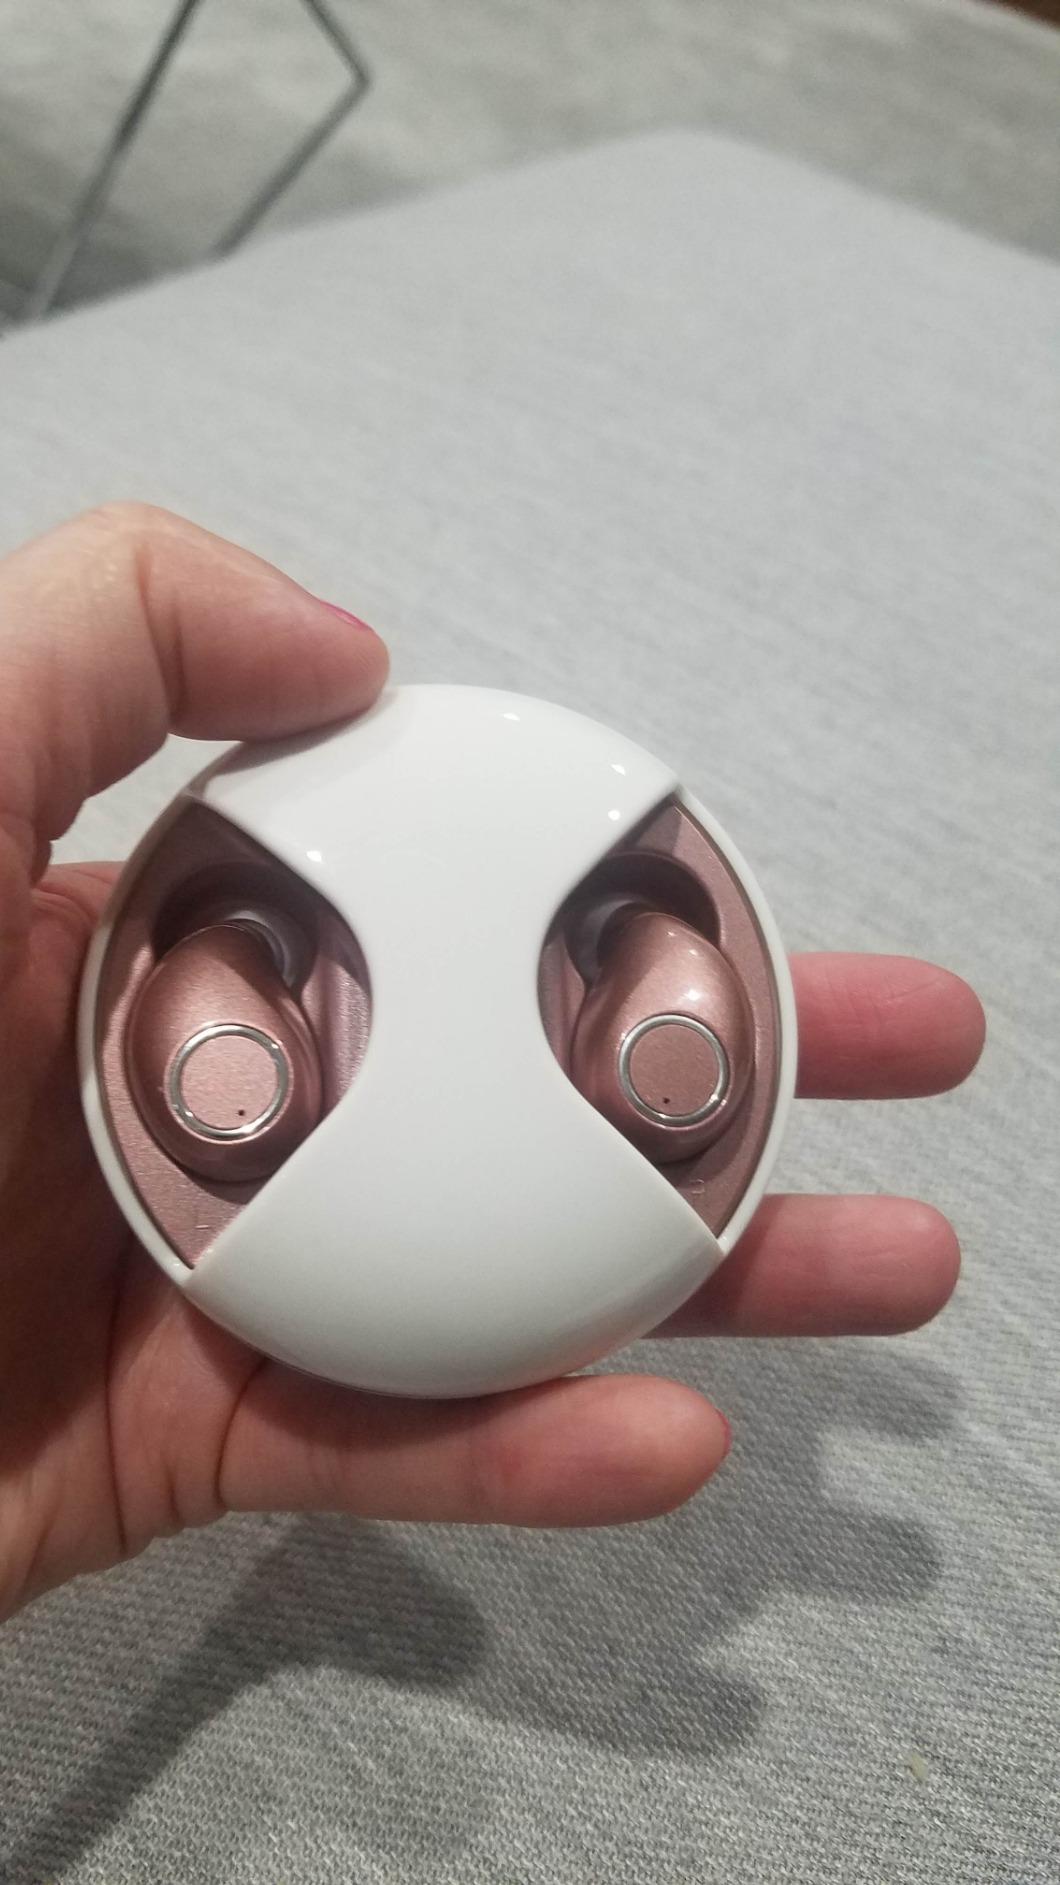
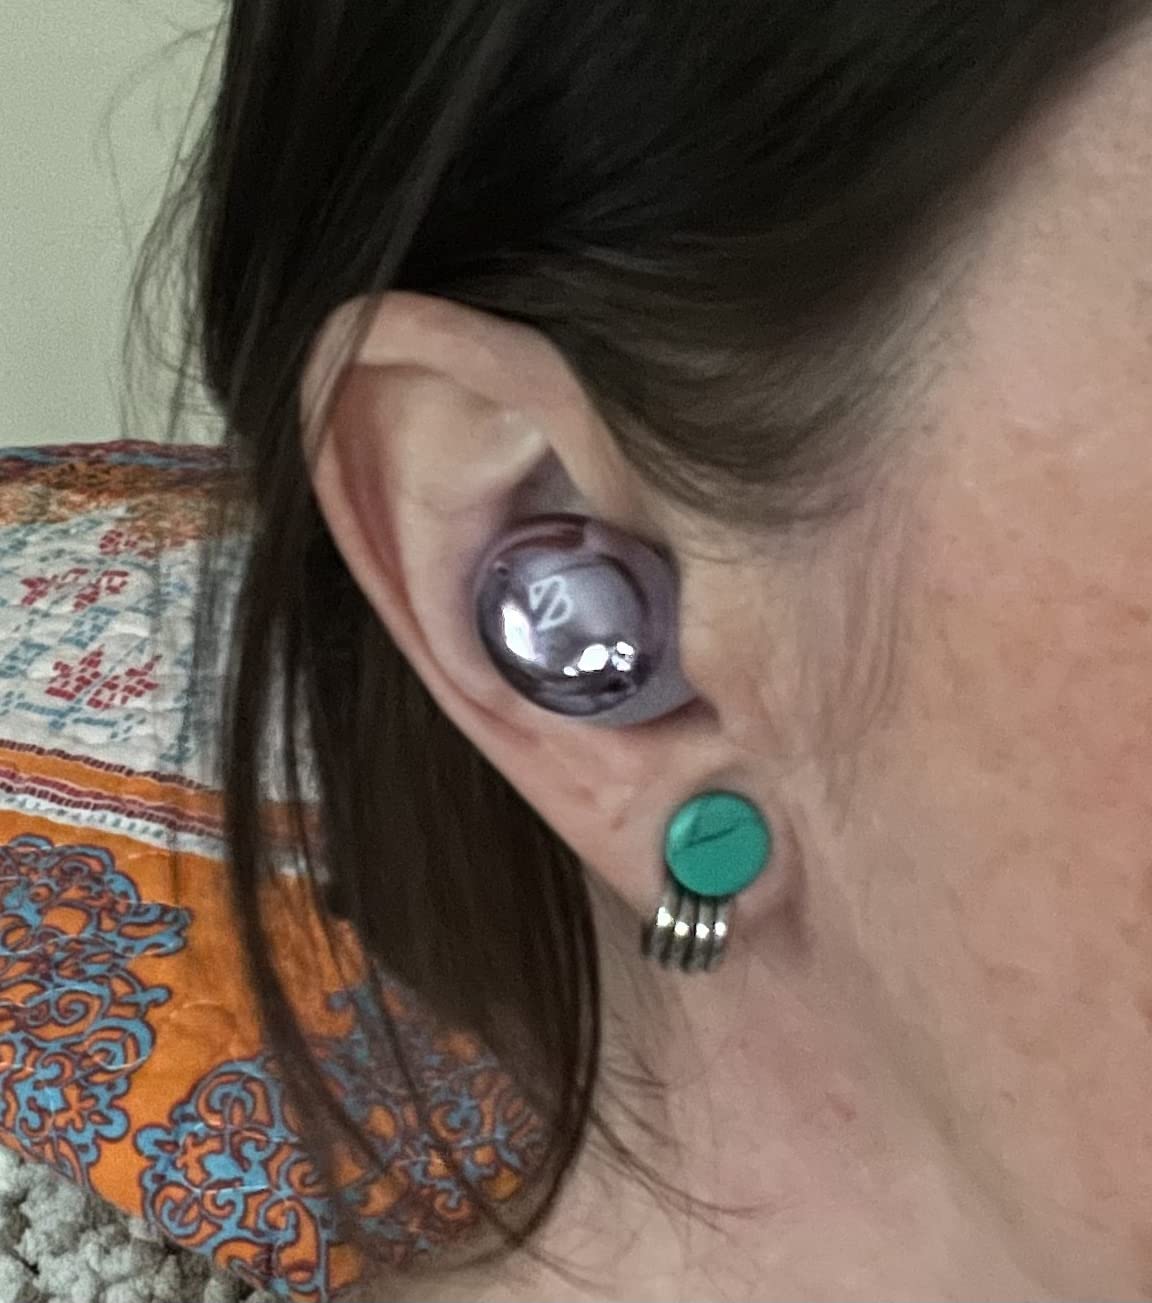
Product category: earbuds
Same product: no